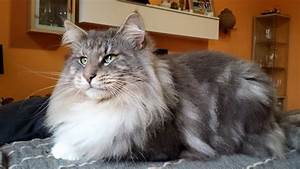
Label: gatto